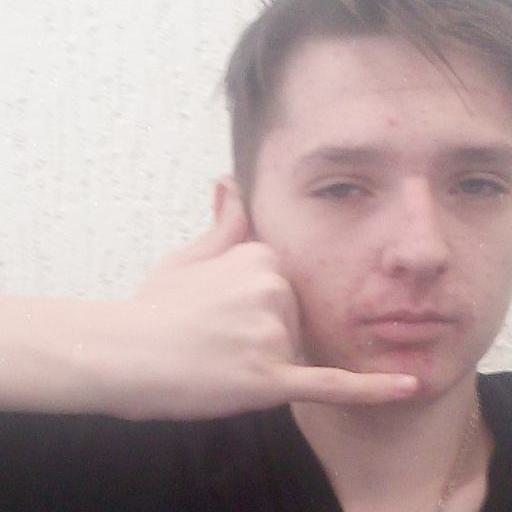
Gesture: call